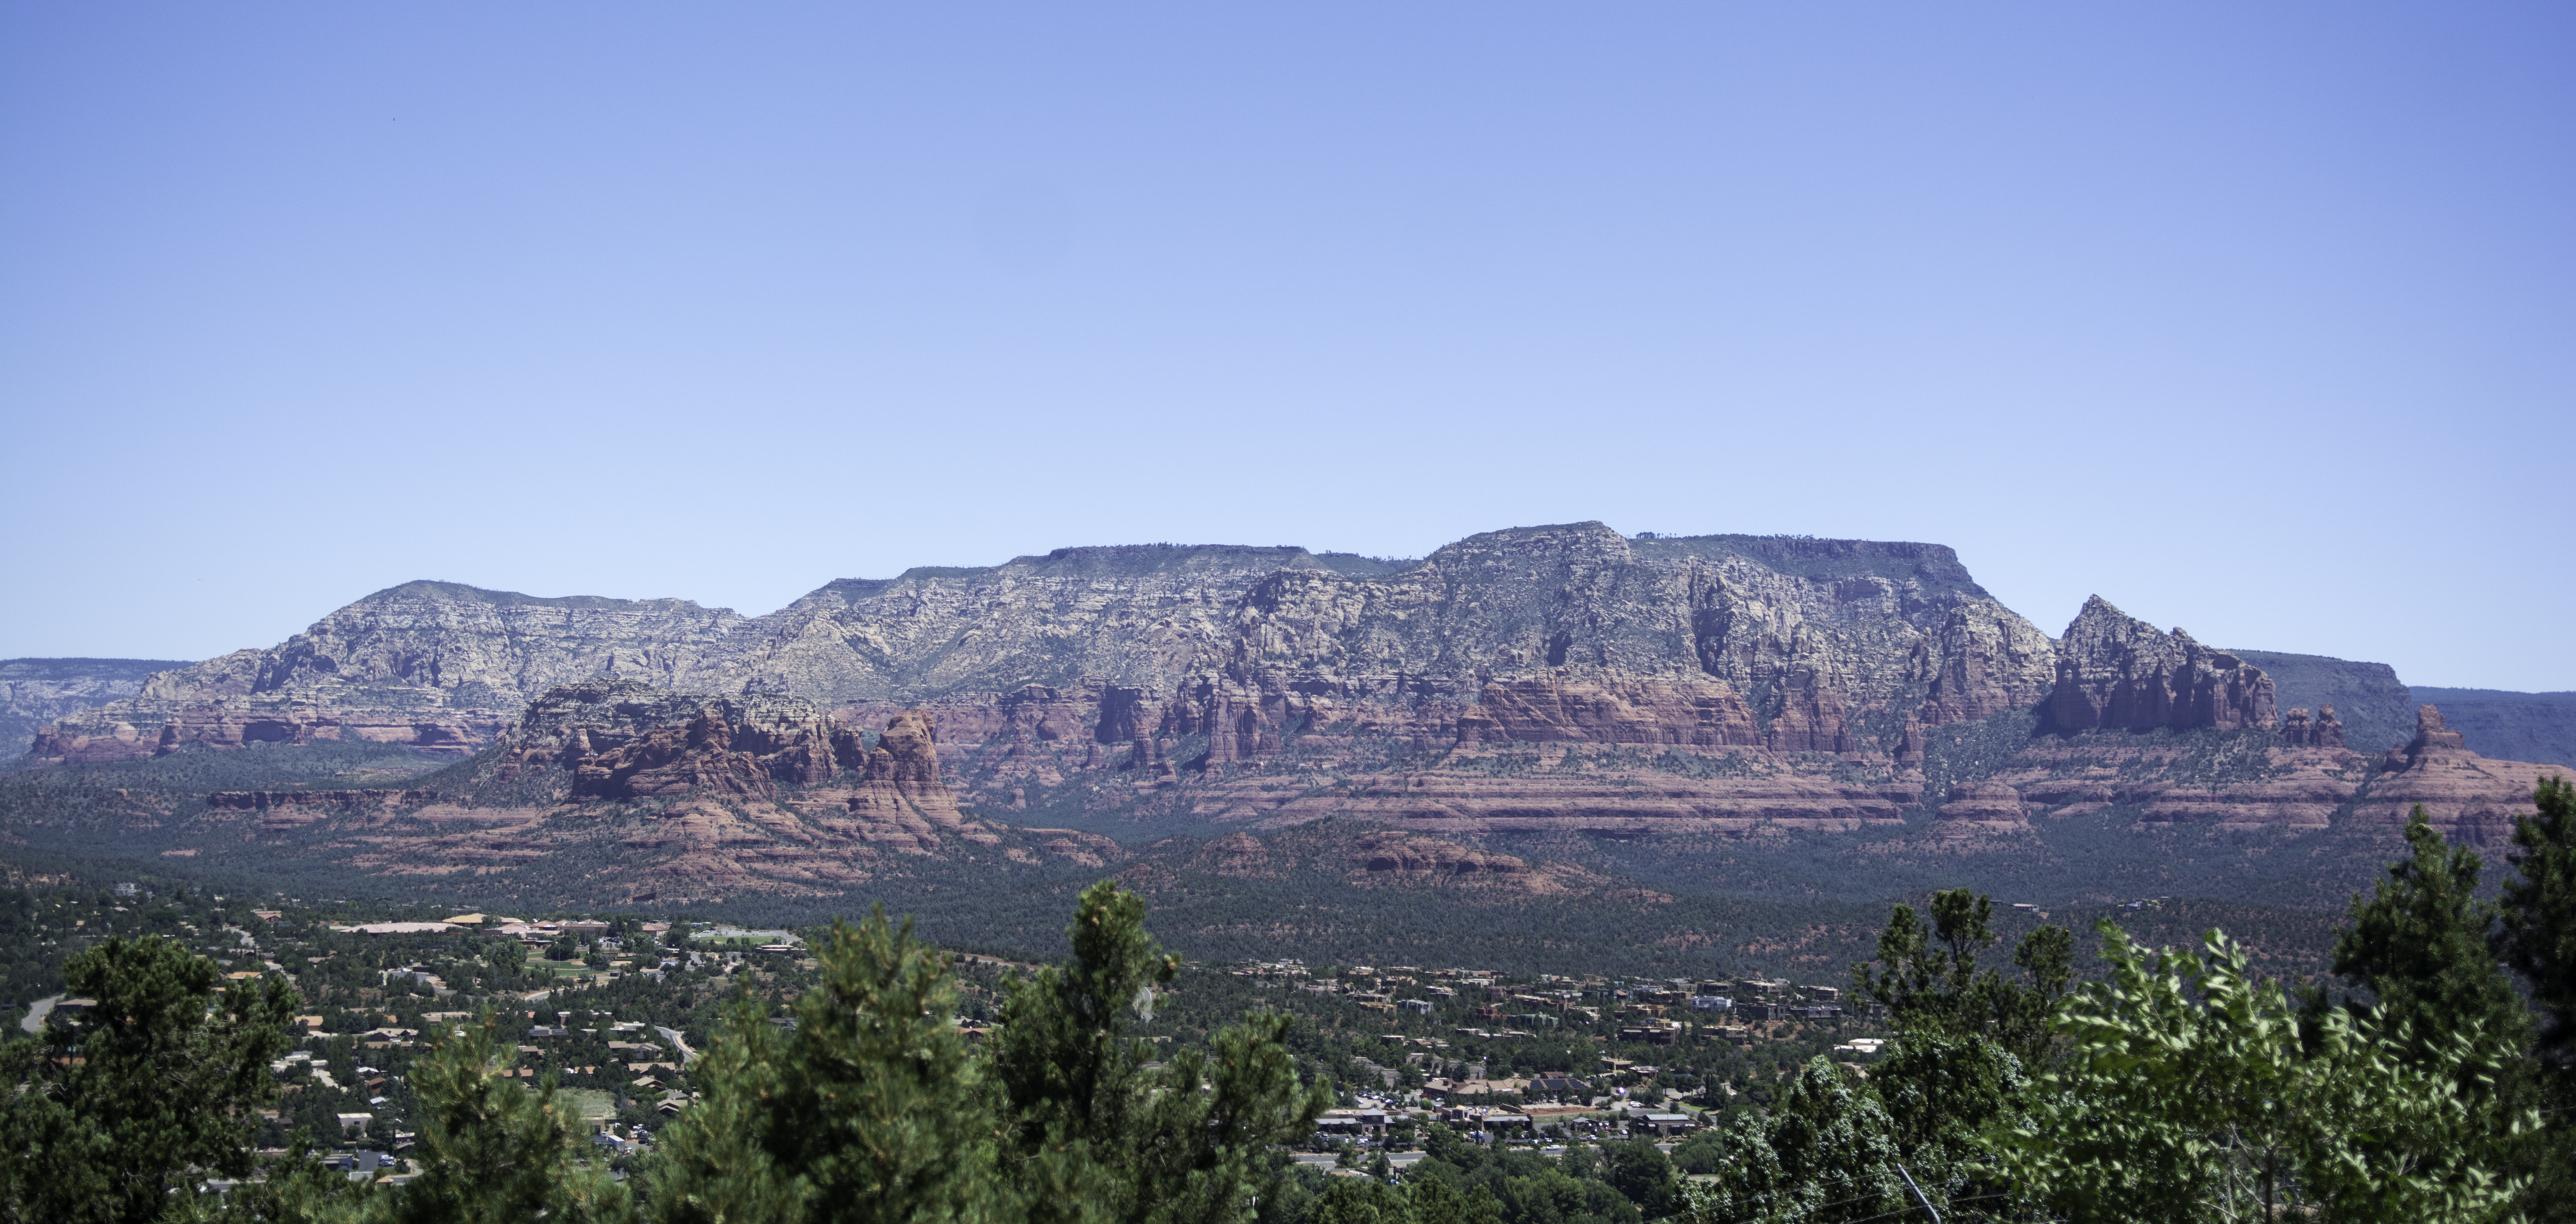
landscape, wilderness, mountain, valley, mountain range, panorama, cliff, park, canyon, terrain, national park, badlands, plateau, landform, geographical feature, mountainous landforms